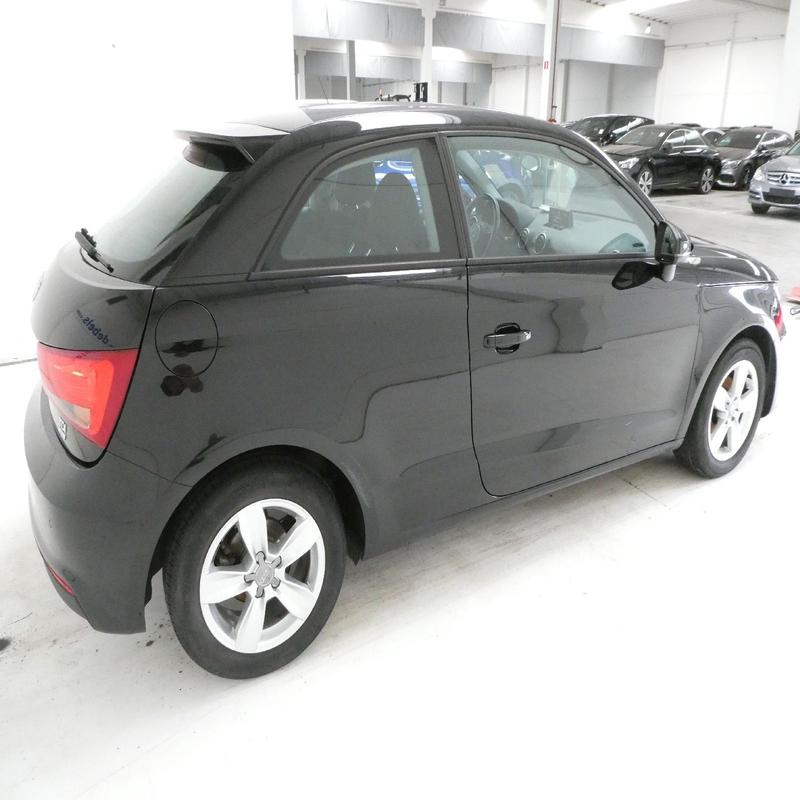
Aucun dommage détecté.
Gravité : aucun